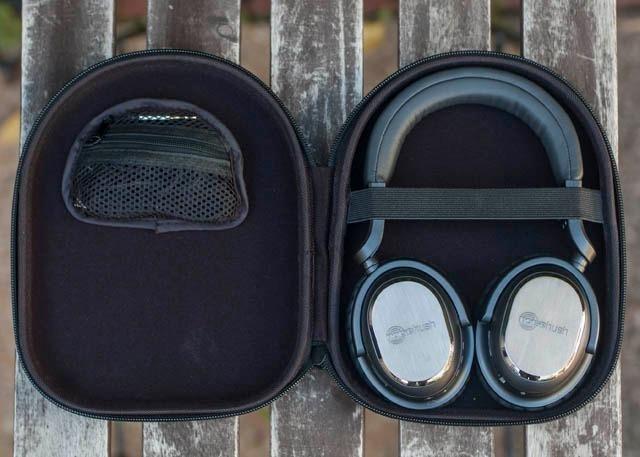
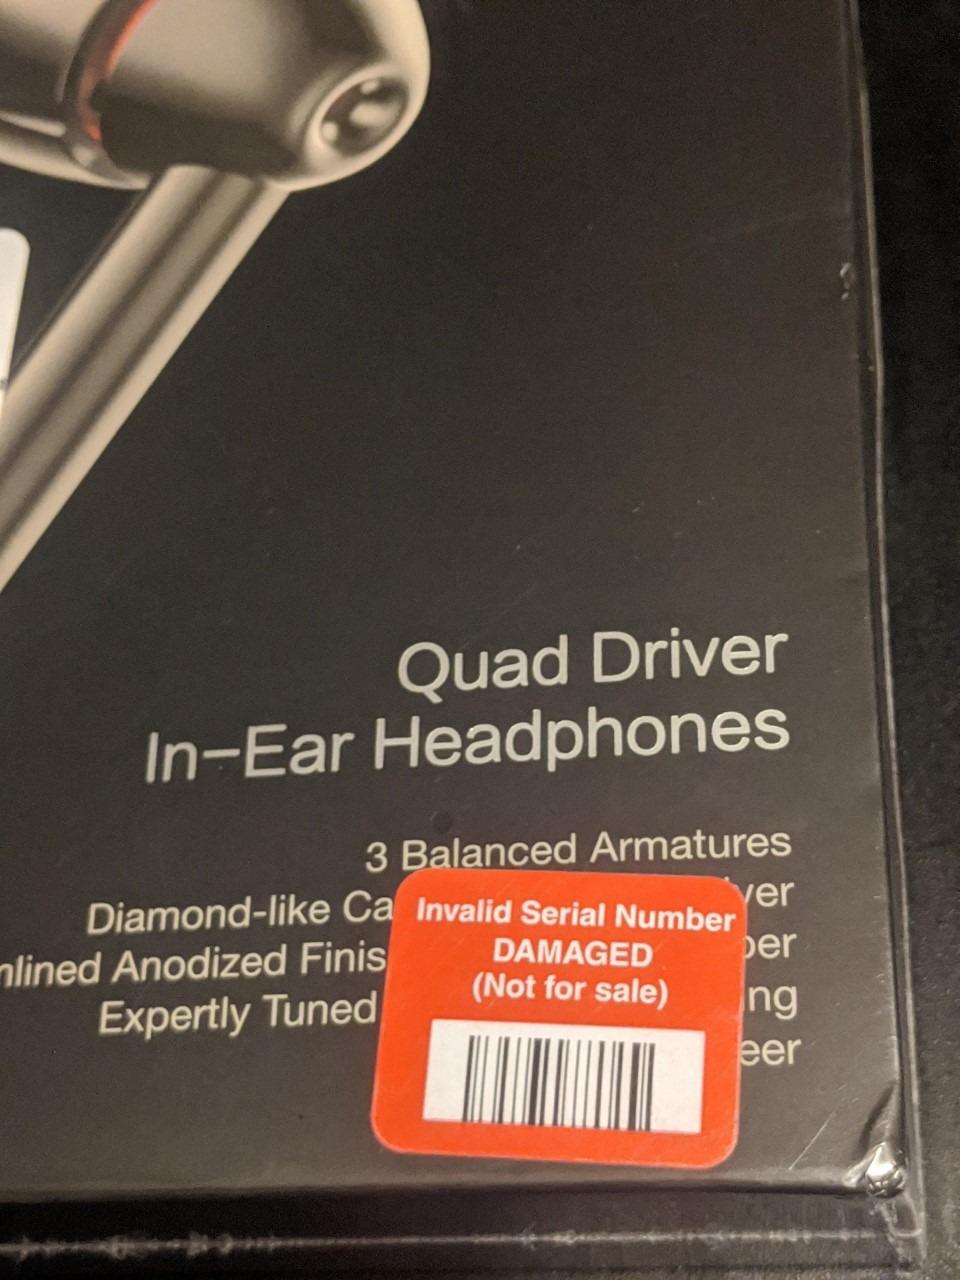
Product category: headphones
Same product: no